Digamber Singh

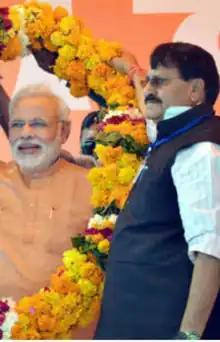
The Prime Minister of India, Narendra Modi, campaigns in support of Dr. Digamber Singh in Bharatpur, Rajasthan.

At Singh's behest, the Indian government opened the Indian Institutes of Technology campuses in Rajasthan. The Rajasthan Government, under Singh, initiated ‘FIESTA’ events at engineering institutions in a bid to engage rural talent and open collaborative opportunities abroad.